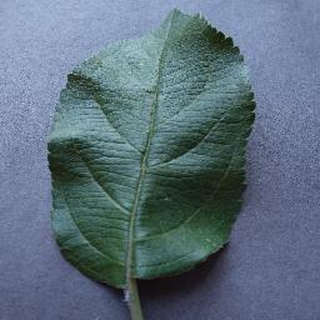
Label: healthy_apple